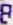
Number: 8